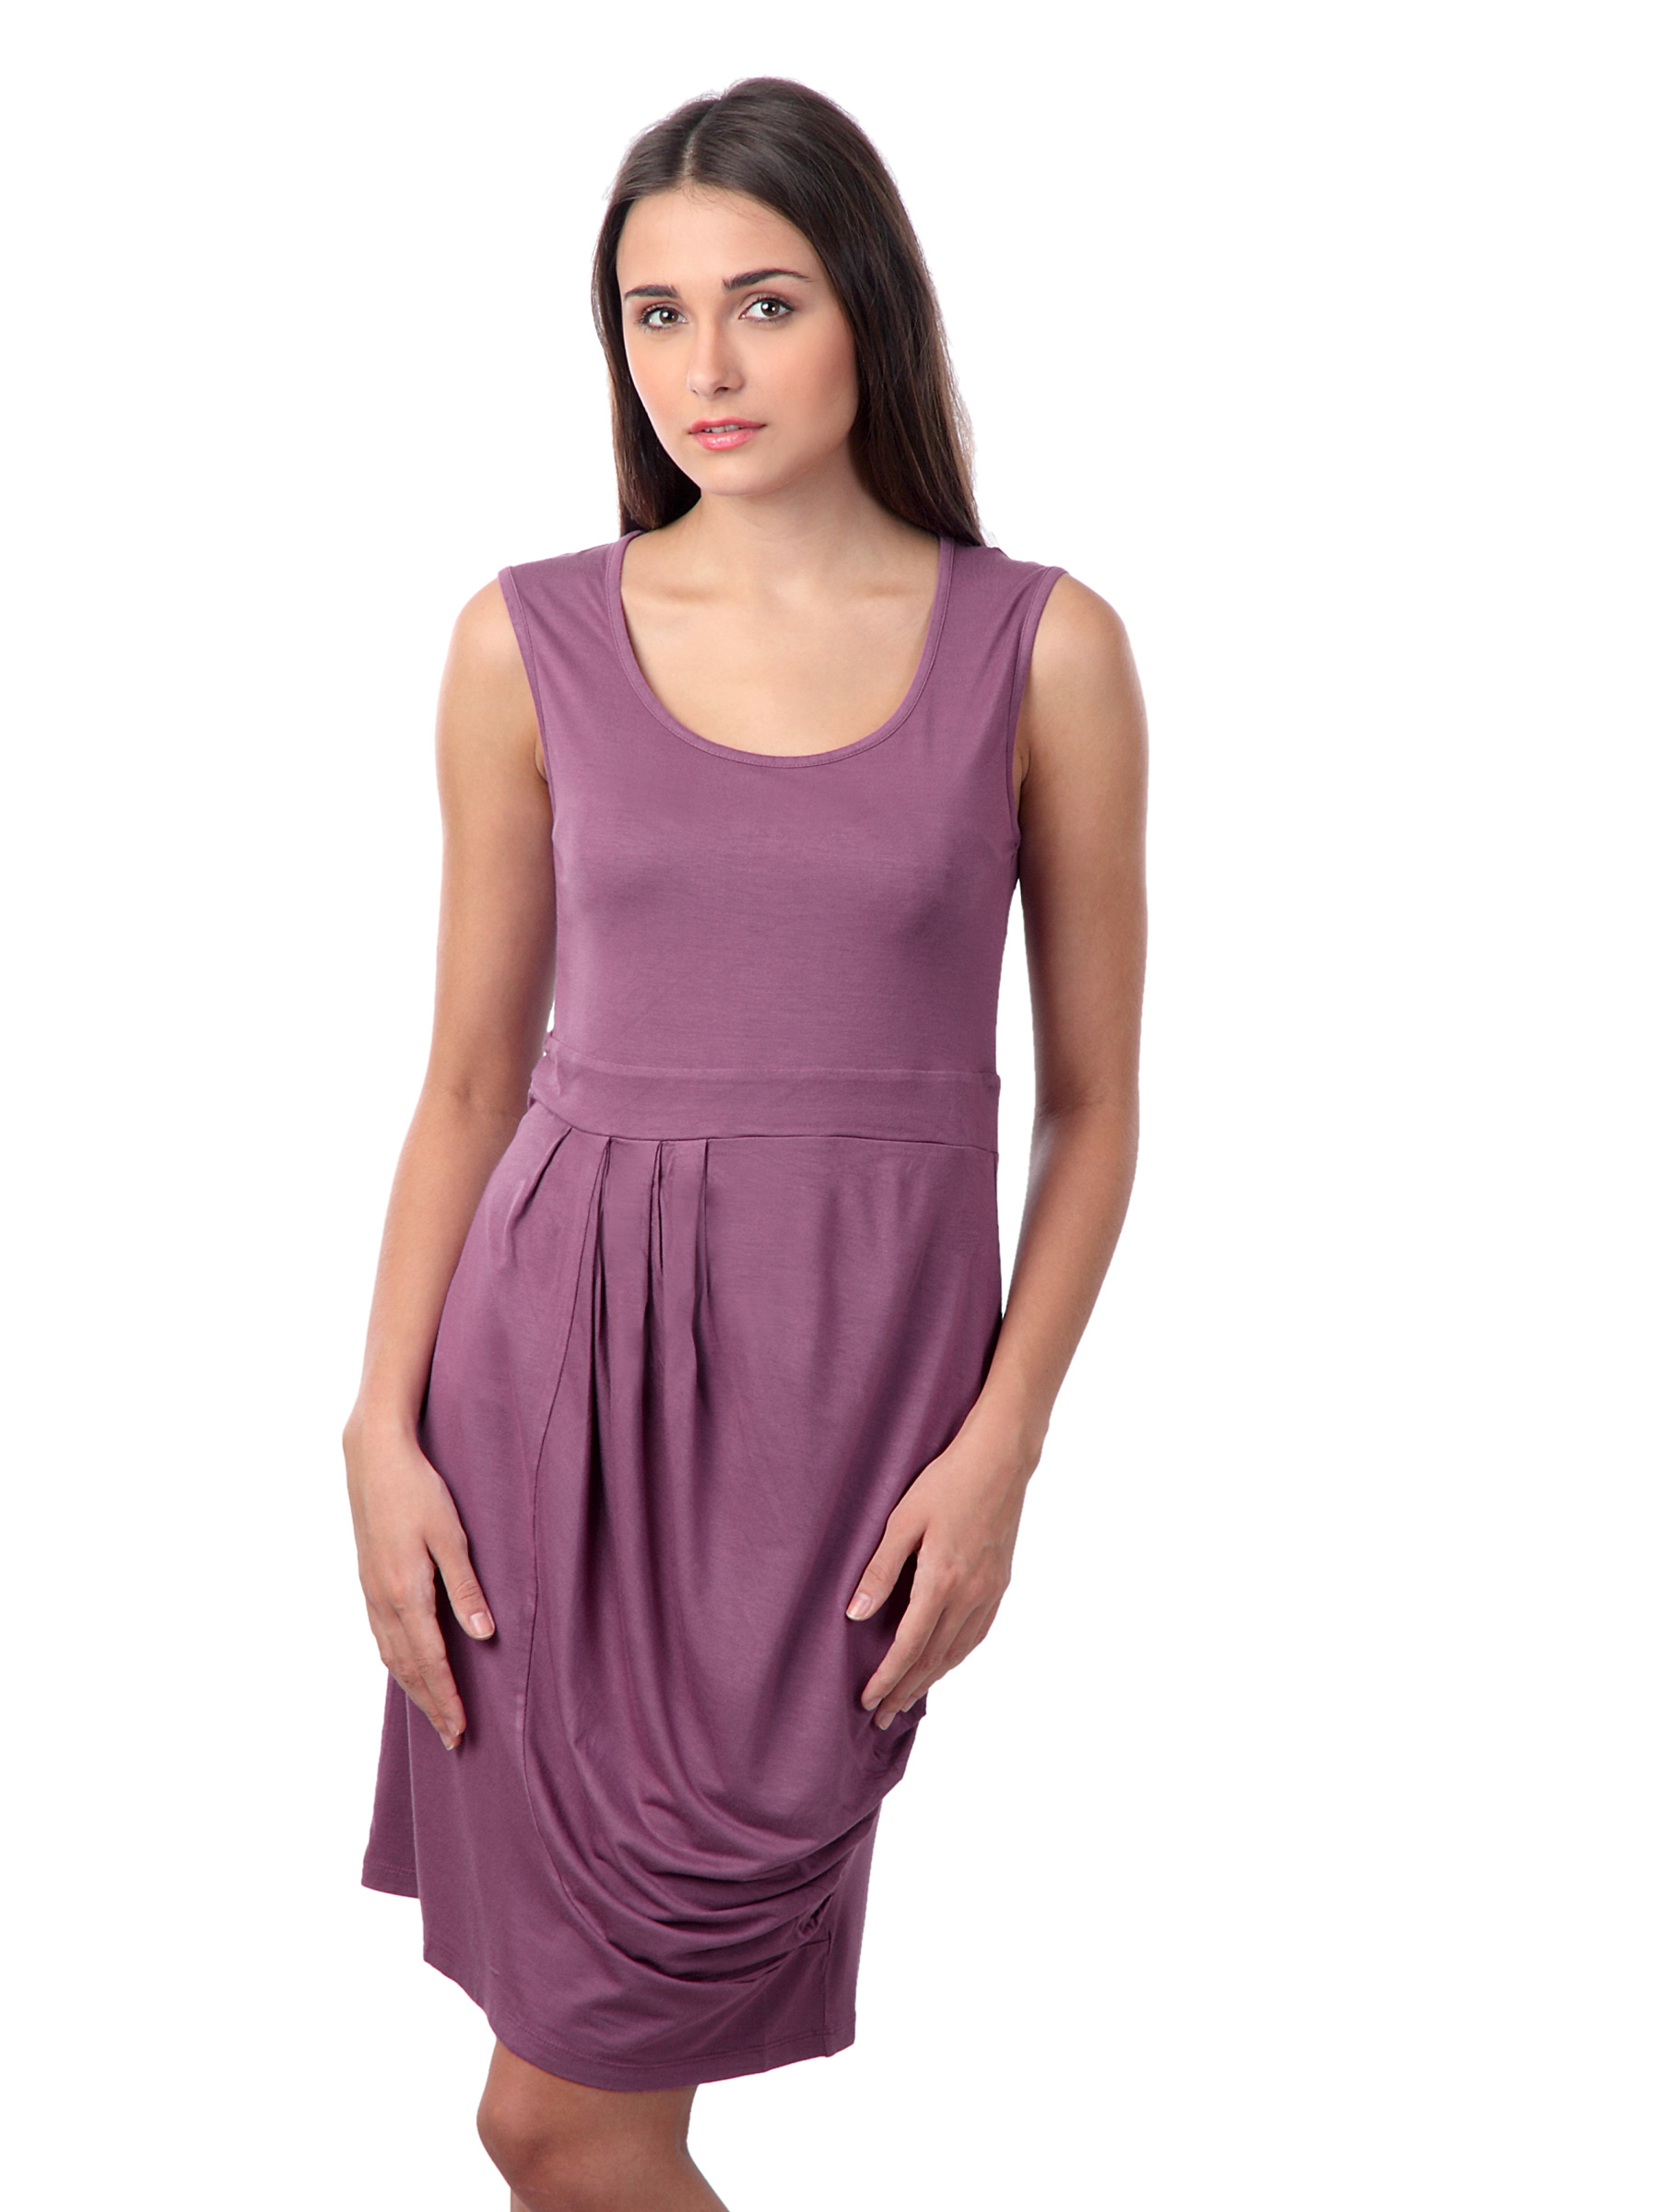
Latin Quarters Women Purple Dress
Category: Apparel / Dress / Dresses
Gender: Women
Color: Purple
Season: Fall 2012
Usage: Casual